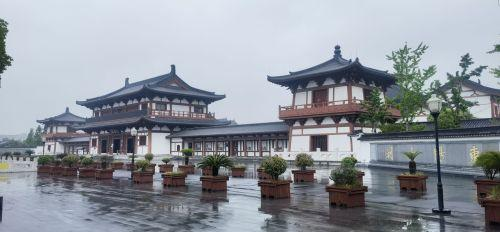
地标名称：庆云禅寺
所在城市：泰州市·泰兴市